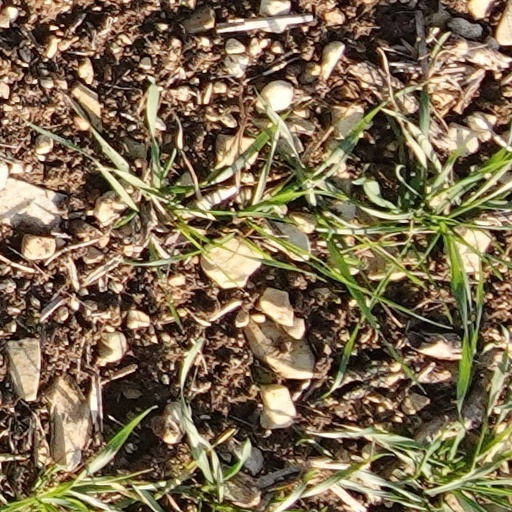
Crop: wheat